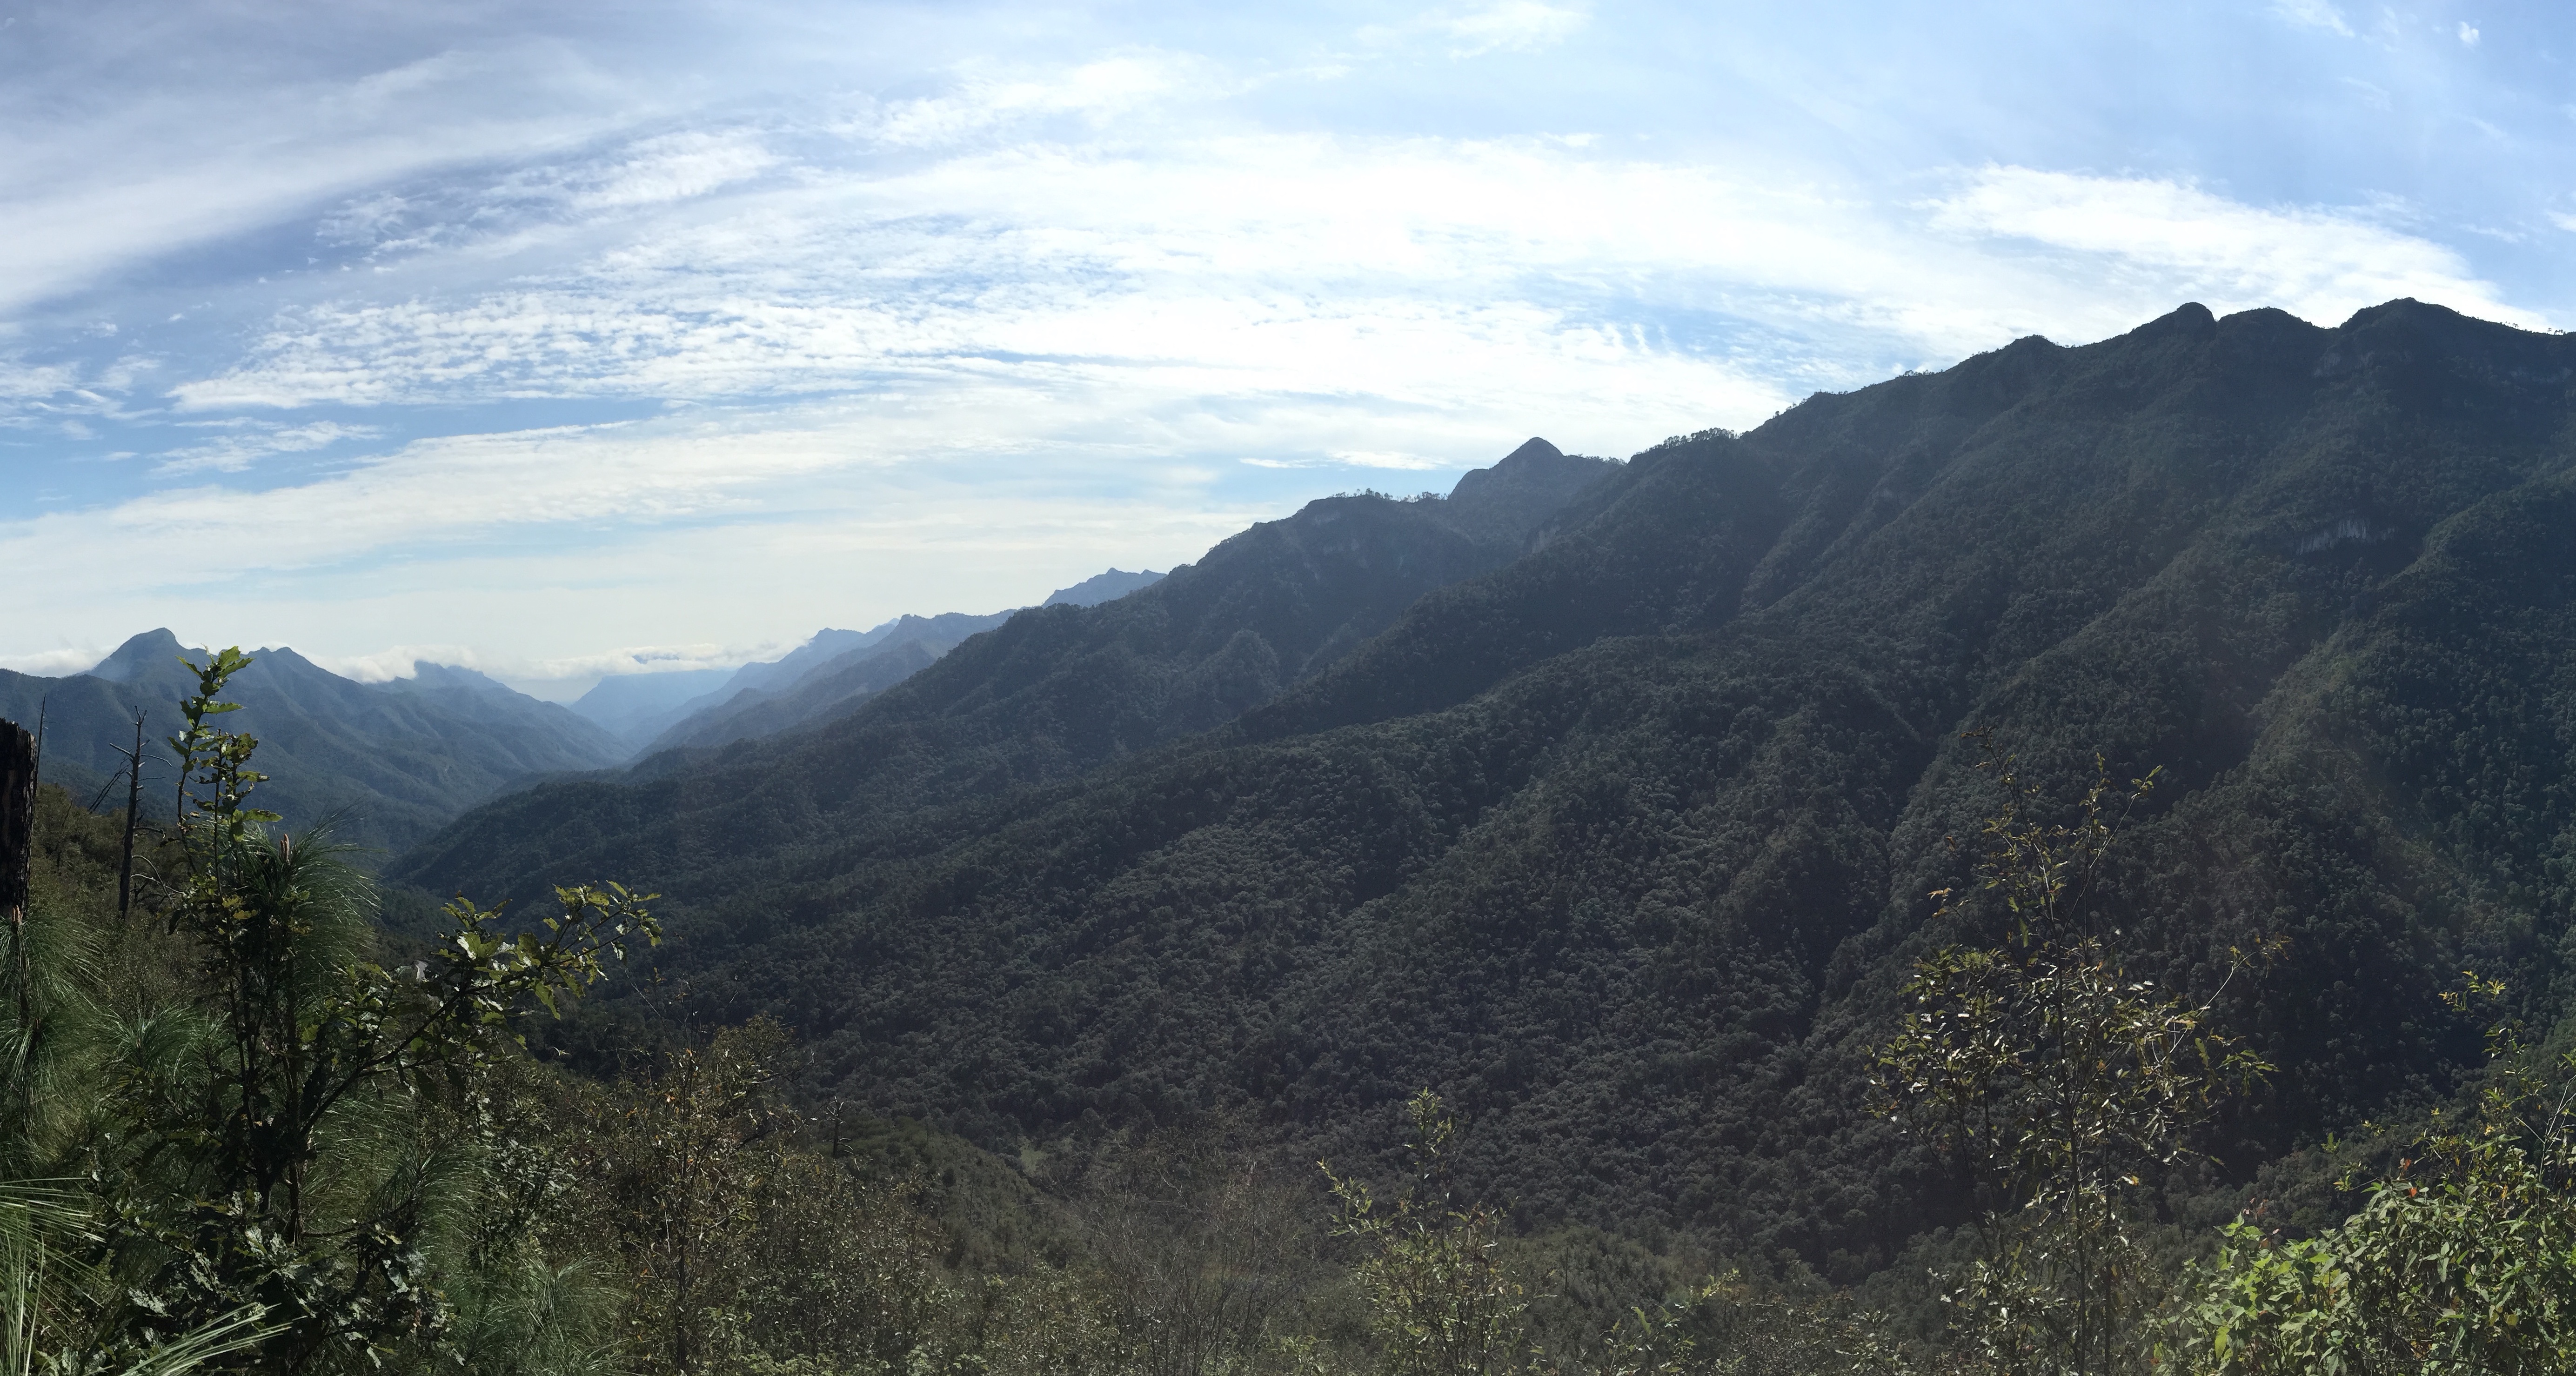
landscape, nature, forest, wilderness, walking, mountain, cloud, hiking, trail, hill, adventure, valley, mountain range, ridge, summit, alps, backpacking, plateau, fell, landform, mountain pass, geographical feature, atmospheric phenomenon, mountainous landforms